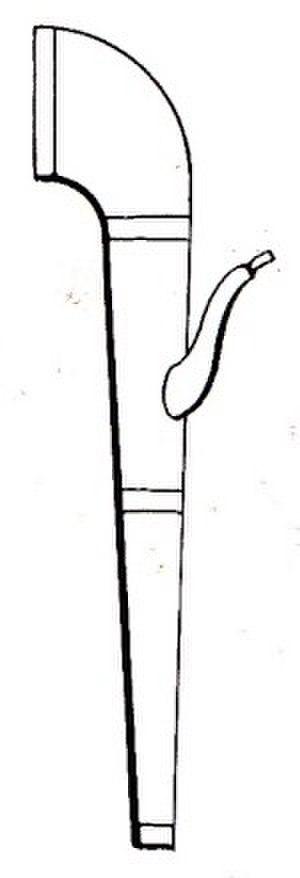
Un bigophone.
Cette liste de sociétés bigophoniques a pour ambition de rassembler le plus grand nombre possible de noms de goguettes organisées en sociétés bigophoniques existants dans la documentation conservée sur elles.